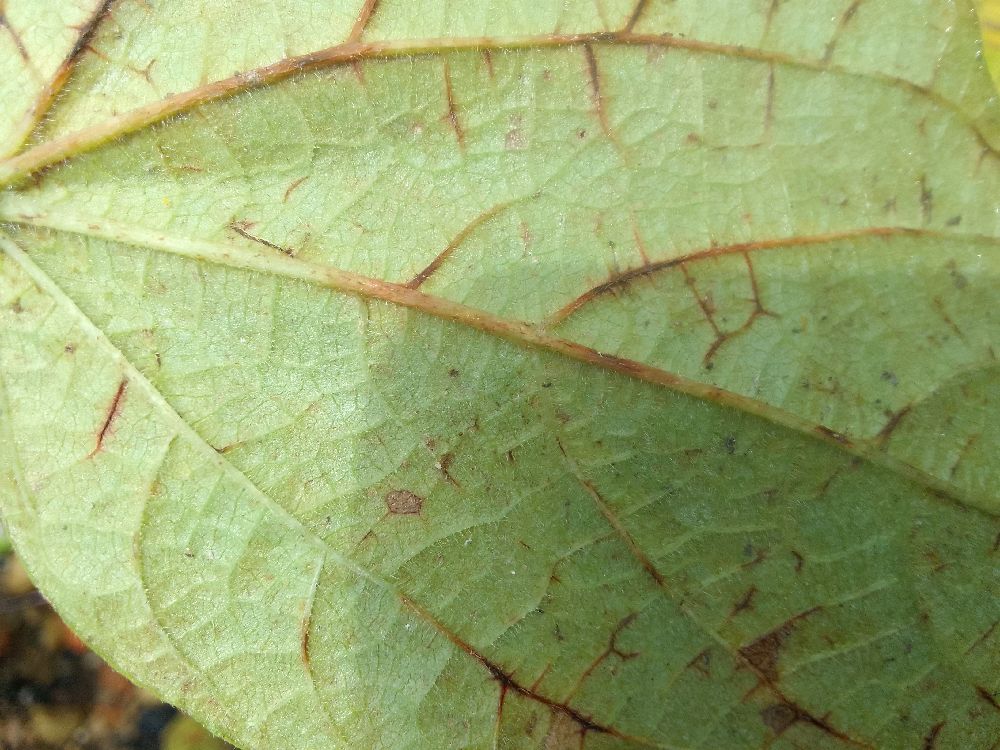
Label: anthracnose